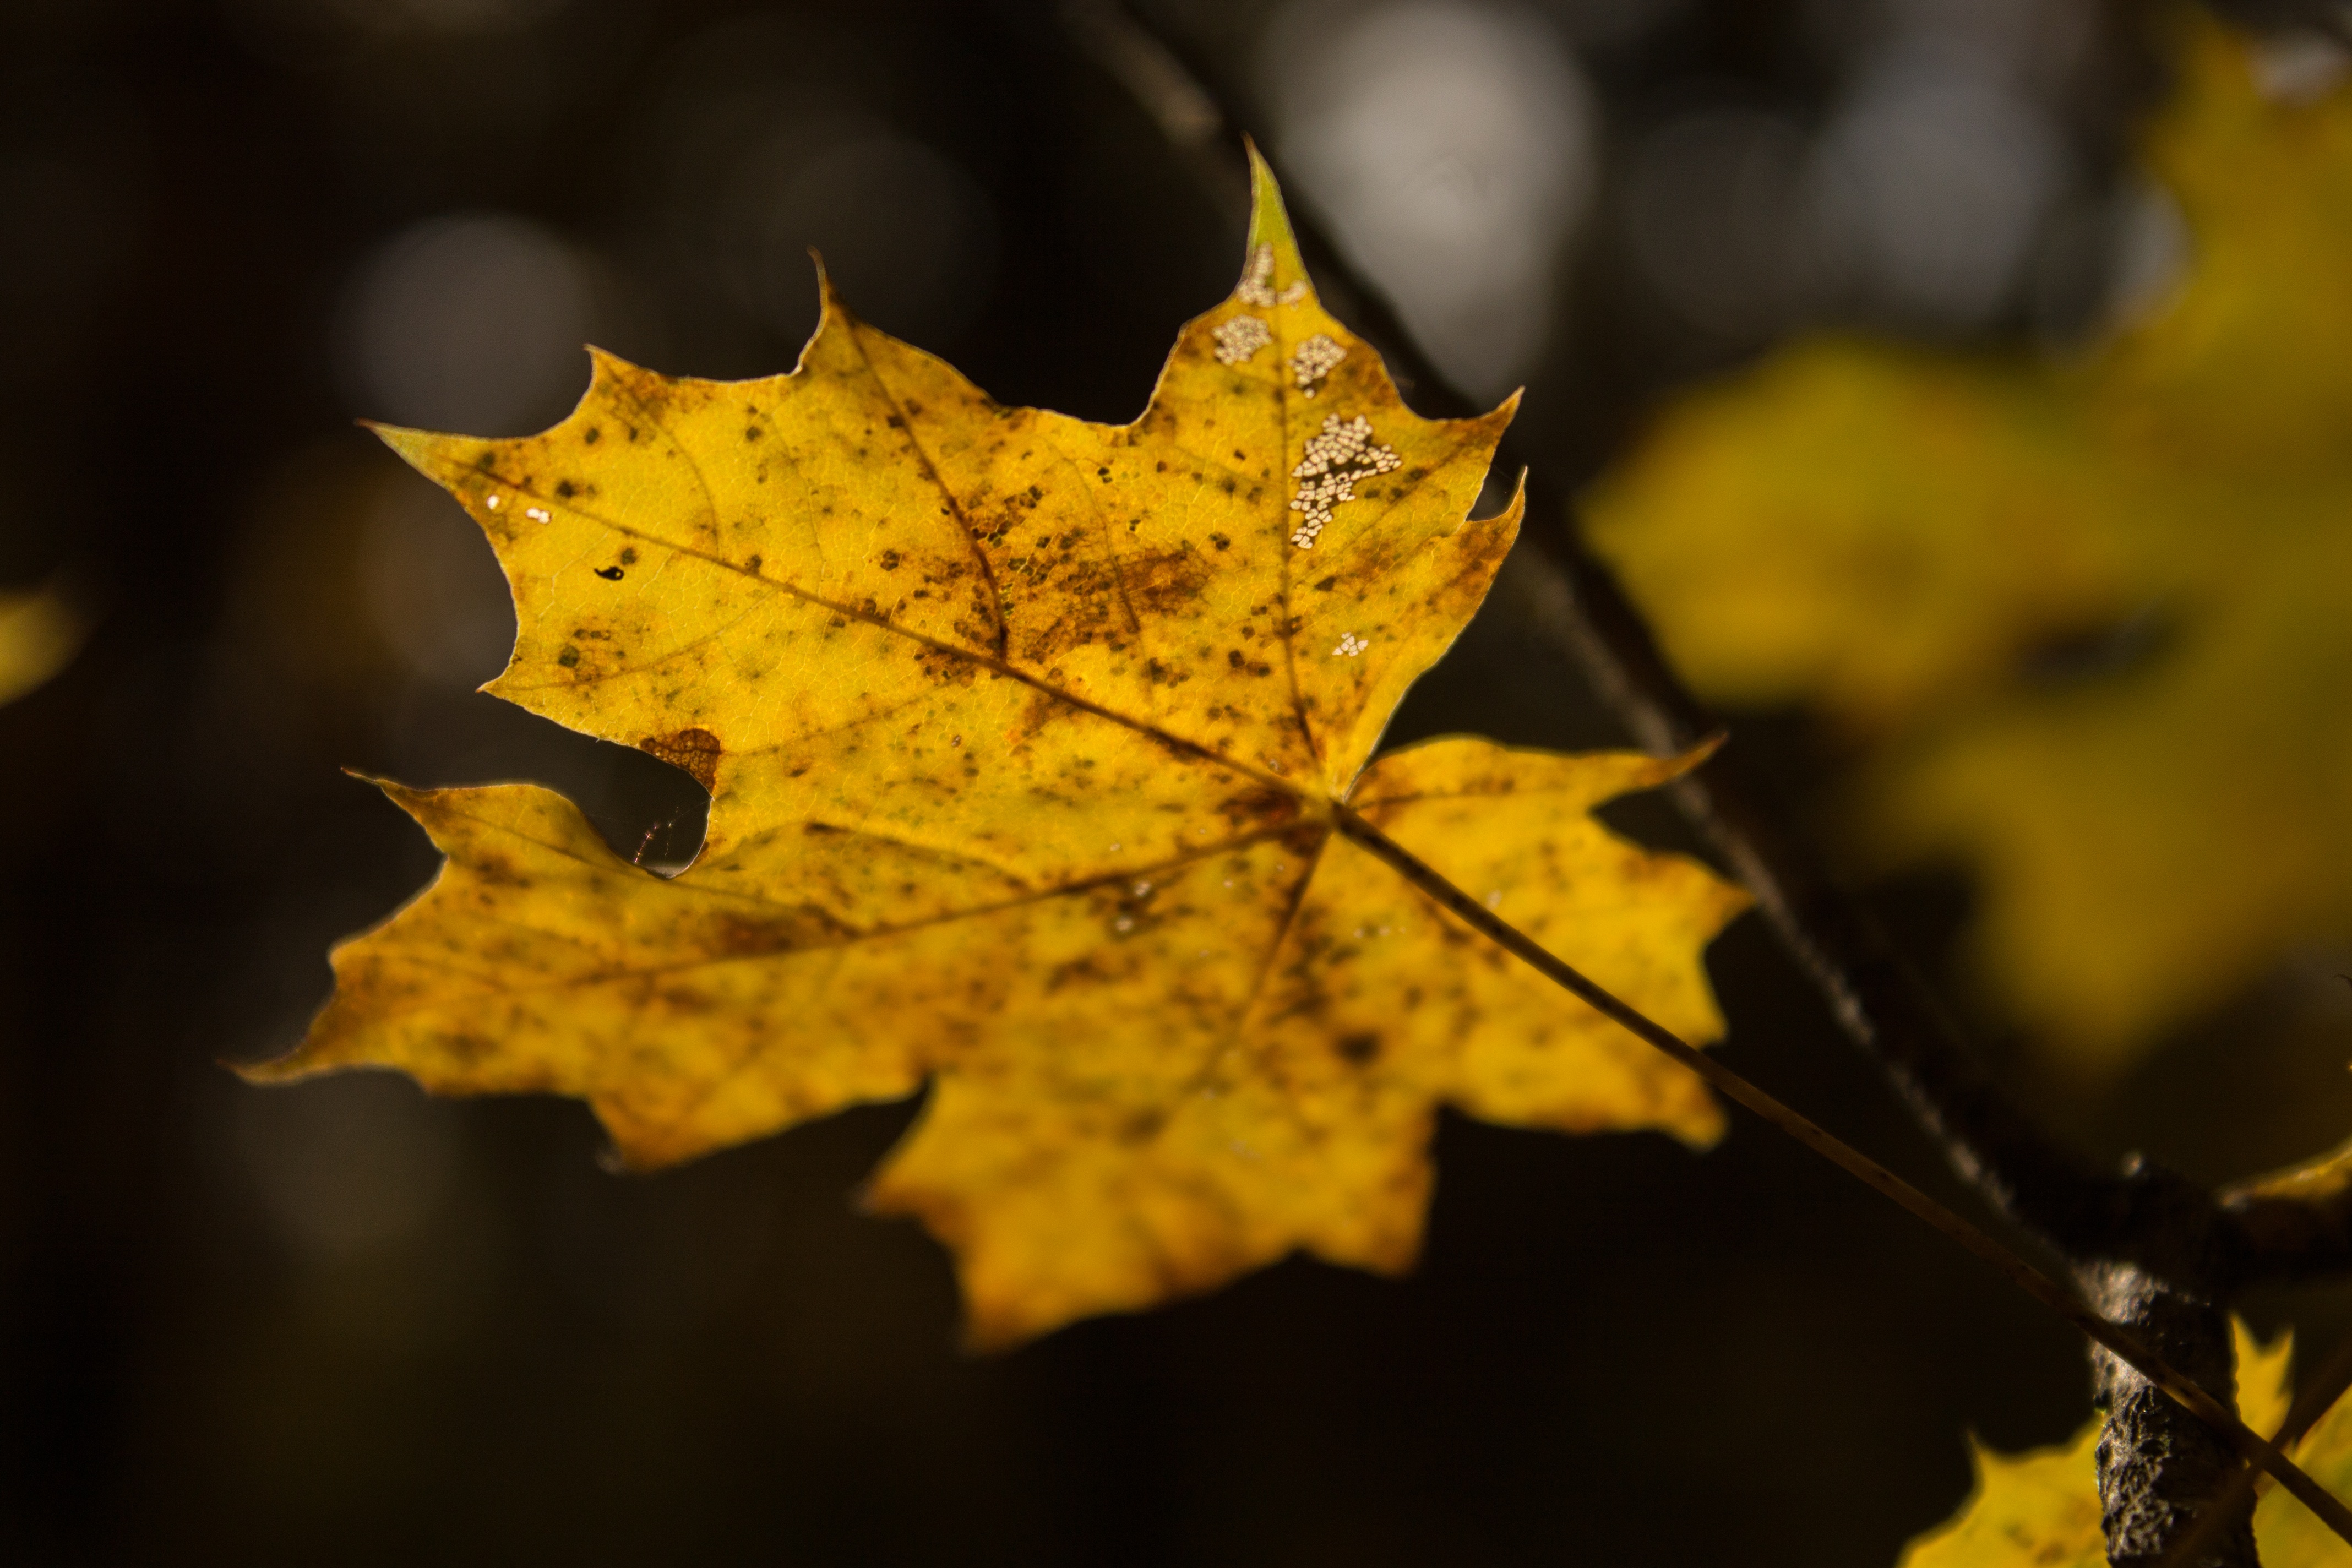
tree, nature, forest, branch, plant, wood, sunlight, leaf, flower, foliage, autumn, yellow, season, maple tree, maple leaf, close up, holidays, seasons, mood, normafa, autumn leaf, autumn colors, macro photography, yellow leaf, flowering plant, maidenhair tree, veined leaf, plant stem, woody plant, land plant, plant nature